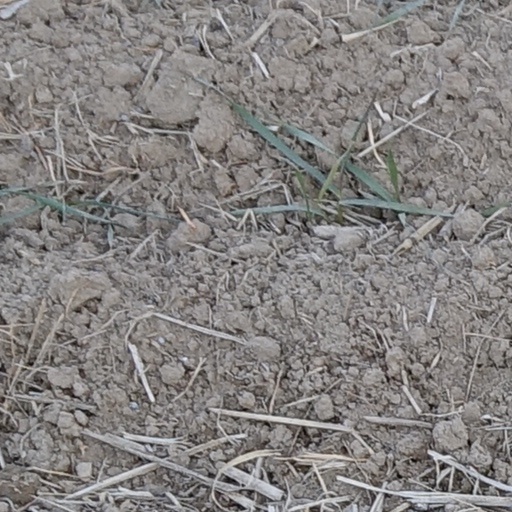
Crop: wheat